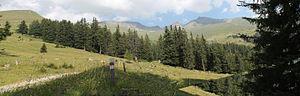
Alpages et montée vers le Fuorclaz Salet au-dessus de Tschlin
Tschlin est une localité et une ancienne commune suisse du canton des Grisons, située dans la région d'Engiadina Bassa/Val Müstair. Ramosch a fusionné le 1ᵉʳ janvier 2013 avec Tschlin pour former la nouvelle commune de Valsot. À Tschlin, on parle majoritairement le romanche vallader commun à la partie inférieure de vallée de l'Inn de Martina à Zernez en incluant le romanche jauer de Val Müstair. Il y a quelques particularités dans la morphosyntaxe de la grammaire vallader tschlinoise. Tschlin, et depuis 2012 Valsot, forment depuis des siècles un territoire frontalier à l'est et au sud avec l'Autriche et l'Italie. Elles comportent au nord dans le massif de Samnaun une enclave douanière à Acla da Fans dans le Val Sampuoir.